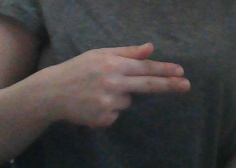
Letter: ghain